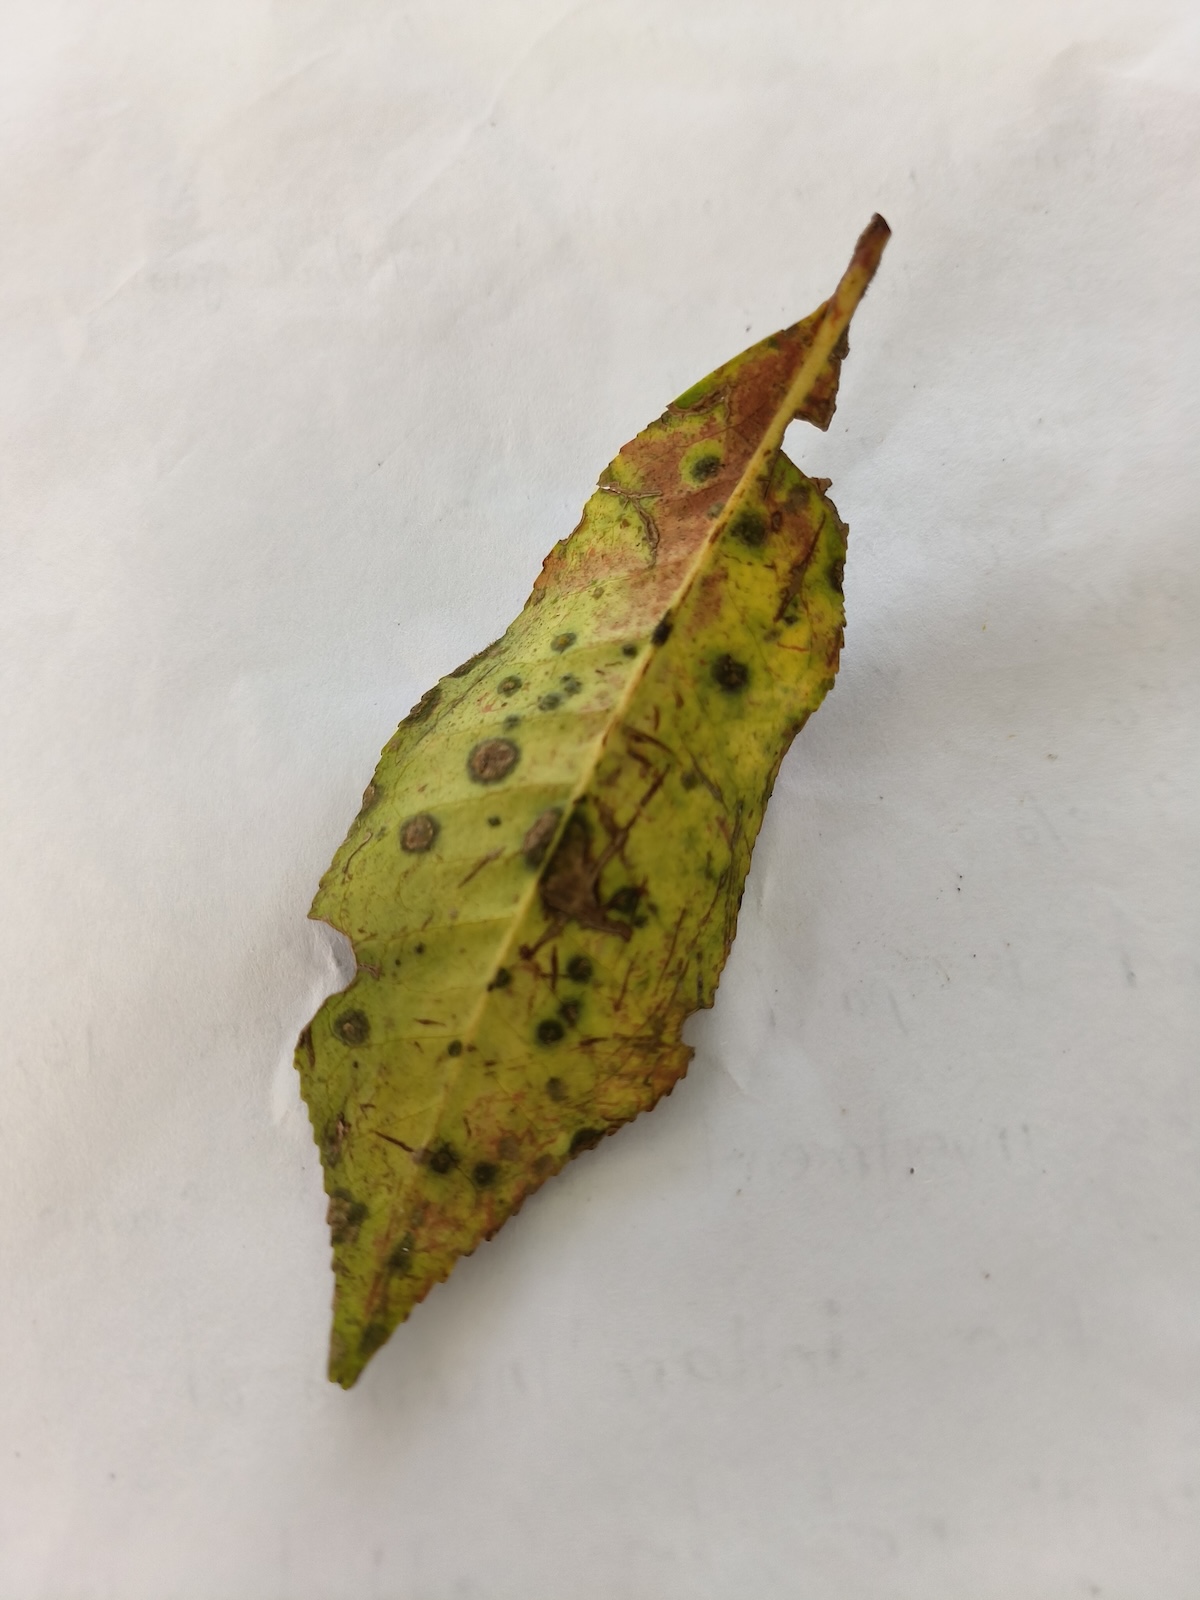
Label: Brown Blight